Alexandre Lacazette

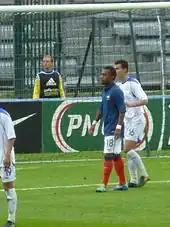
Lacazette playing for France U21 in 2011

On 6 August 2017, Lacazette made his first appearance for Arsenal in the 2017 FA Community Shield against Chelsea. Despite hitting the post midway through the first half, Arsenal eventually won 4–1 on penalties after the game ended 1–1 at full time. This win constituted his first trophy win at Arsenal. On 11 August, Lacazette made his Premier League debut against Leicester City and scored after 94 seconds to give Arsenal a 1–0 lead in an eventual 4–3 win. Lacazette also managed to score in both of Arsenal's next home games, scoring Arsenal's second in a 3–0 win over Bournemouth, before grabbing a brace for the club in a 2–0 win over West Bromwich Albion. With his goals against West Brom, Lacazette became the first Arsenal player to score in his first three home league appearances for the club since Brian Marwood in September 1988.